Rodgau

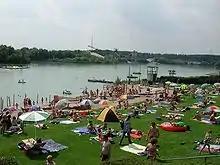
Rodgau swimming beach, the famous “St. Tropez on the Quarry Pond”

Besides the bathing beach and free beach on the 32.4 ha Rodgausee with its up to 300,000 visitors yearly, there are several forest recreational facilities, barbecue pits and two miniature golf courses within town limits. Those who play sports have on hand three sport centres, five sport fields, five sport halls with several functions, four gymnasia, two fitness paths and several horseback riding facilities. Seven tennis facilities and a tennis hall are likewise among the offerings, along with a beach volleyball facility with three courts at the bathing beach and a big skating facility. Sporting life in Rodgau is in the care of 55 sport clubs in the town.